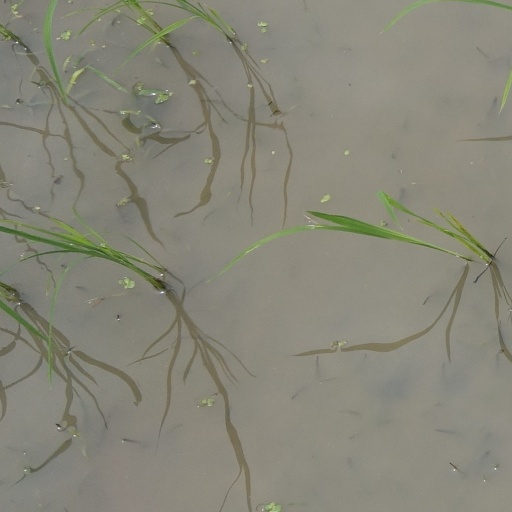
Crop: rice